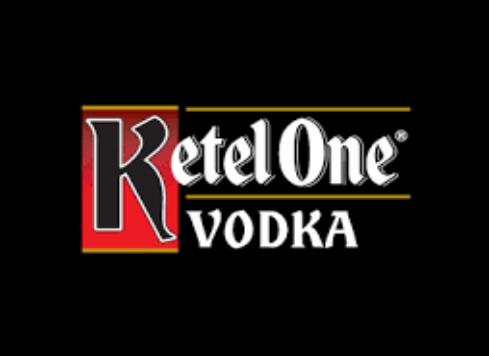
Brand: Ketel One
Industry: Food